Alfraganus (crater)

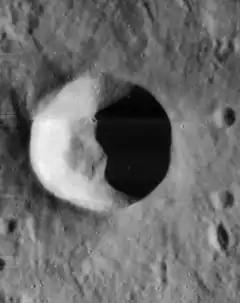
Lunar Orbiter 4 image

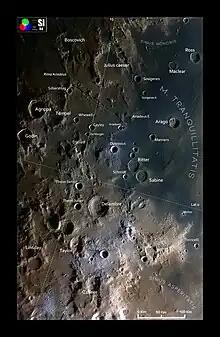

Alfraganus is a small lunar impact crater that lies in the rugged highland region to the southwest of the Mare Tranquillitatis. It is named after the Muslim astronomer Alfraganus. Northwest of Alfraganus is the crater Delambre, and to the south is the irregular Zöllner. The rim of Alfraganus is circular and retains a sharp edge that has not received a significant amount of wear due to subsequent impacts. The interior floor is roughly half the diameter of the crater rim.